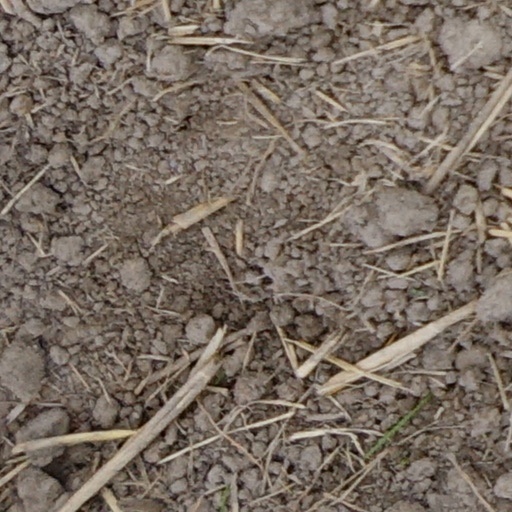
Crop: wheat